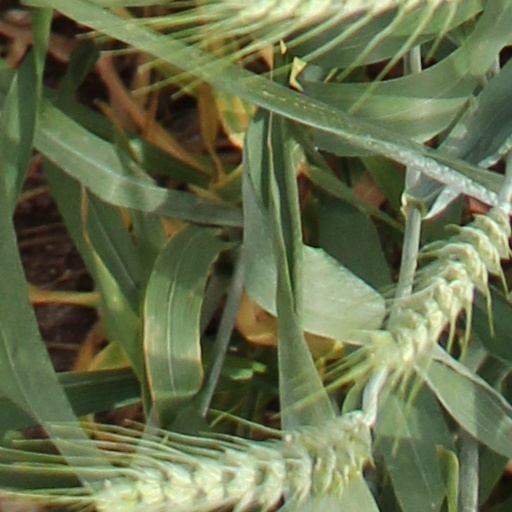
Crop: wheat